Church of the Gesù

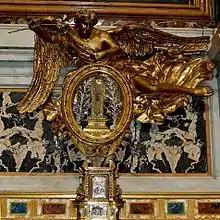
Saint Francis Xavier Chapel altar

The larger Saint Francis Xavier Chapel, in the right transept, was designed by Pietro da Cortona, originally commissioned by Cardinal Giovanni Francesco Negroni. The polychromatic marbles enclose a stucco relief representing "Francis Xavier welcomed to heaven by angels". The altarpiece shows the "Death of Francis Xavier in Shangchuan Island" by Carlo Maratta. The arches are decorated with scenes from the life of the saint, including "Apotheosis of the saint" in the center, "Crucifixion", "Saint lost at sea", and at left, "Baptism of an Indian princess", by Giovanni Andrea Carlone. The silver reliquary conserves part of the saint's right arm (by which he baptized 300,000 people), his other remains are interred in the Jesuit church in Goa.